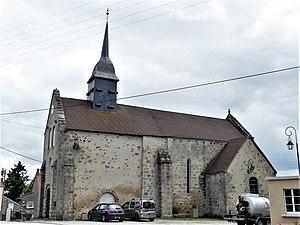
L'église de Saint-Chabrais, Creuse, France.
Saint-Chabrais est une commune française située dans le département de la Creuse, en région Nouvelle-Aquitaine.